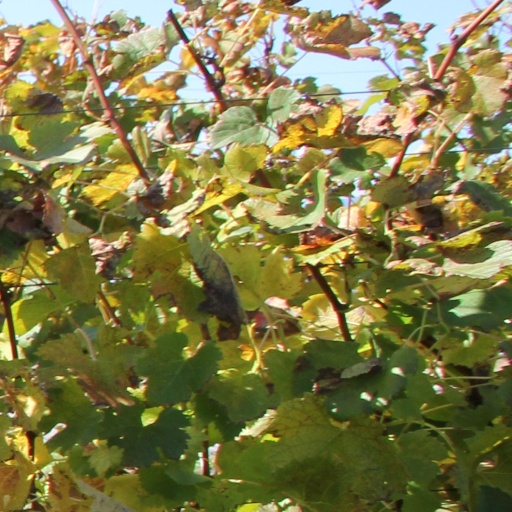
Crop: grape